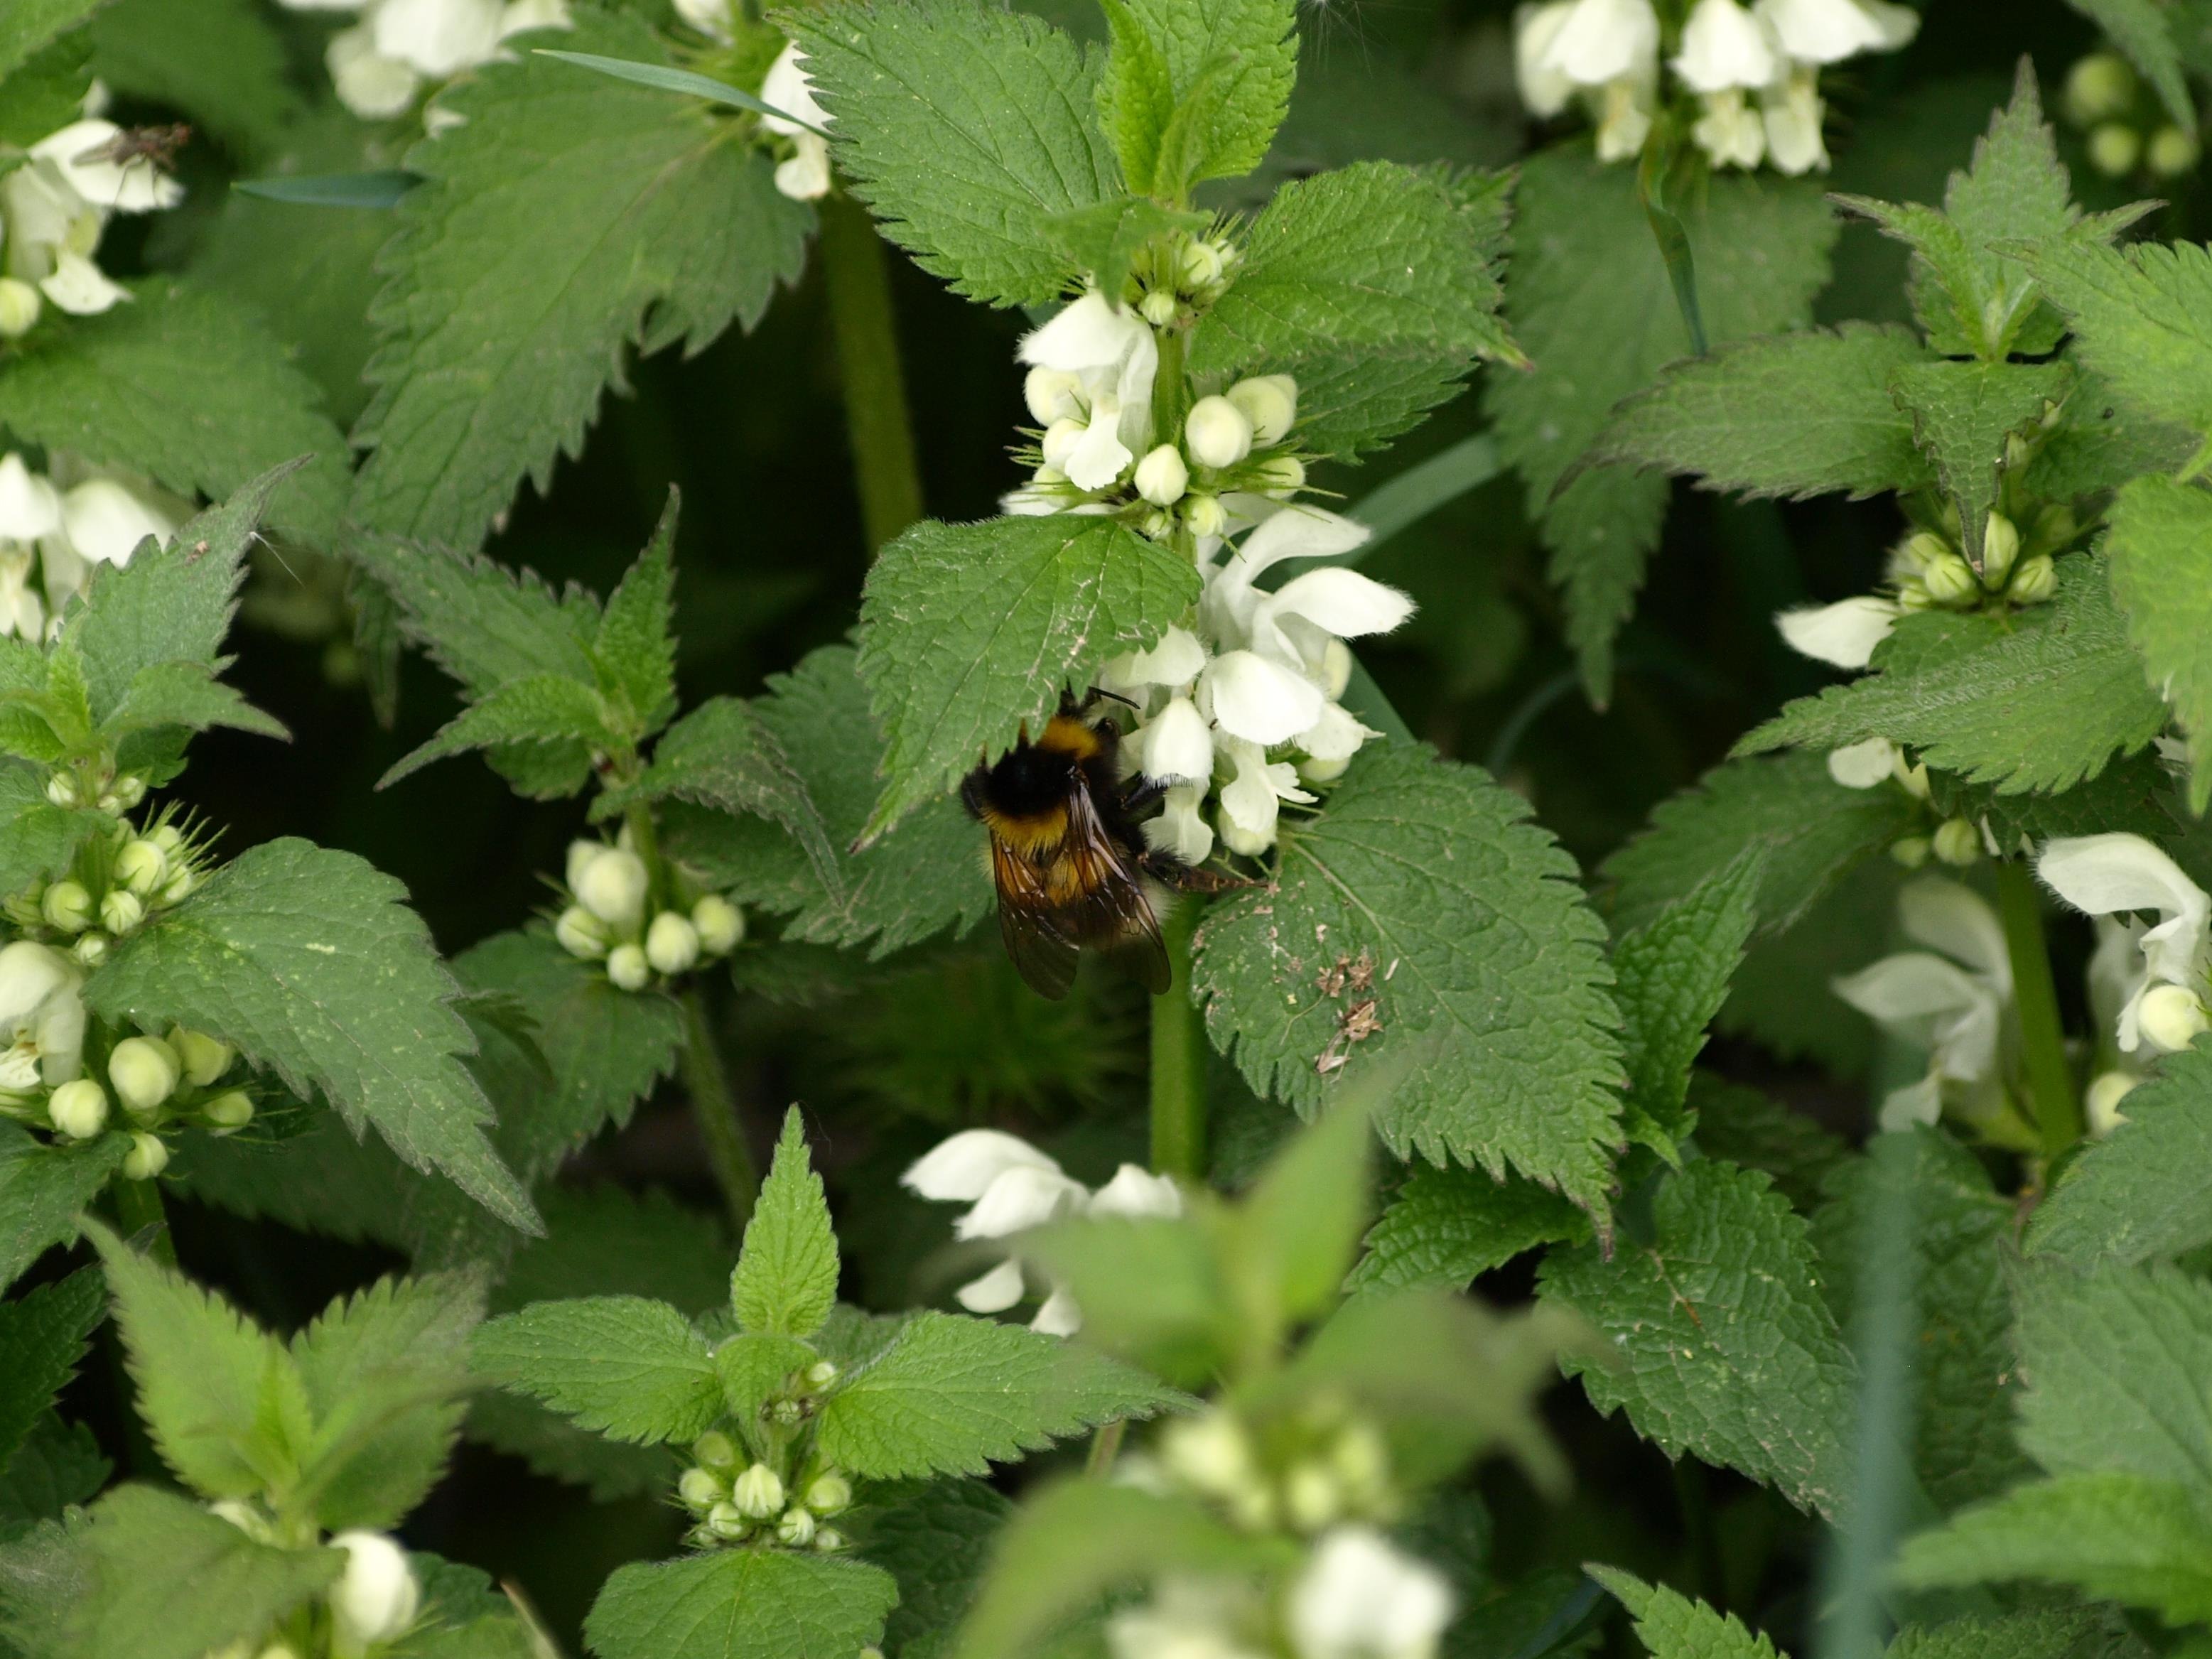
plant, flower, herb, produce, shrub, hummel, flowering plant, dead nettle, urtica, lemon balm, white deadnettle, land plant, dewberry, wine raspberry, thimbleberry, mock strawberry